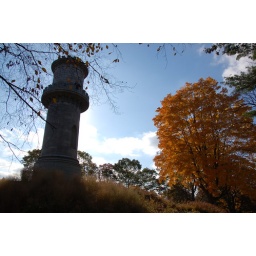
Mt Auburn Cemetery: Washington Tower silouetted by the orange autumn tree